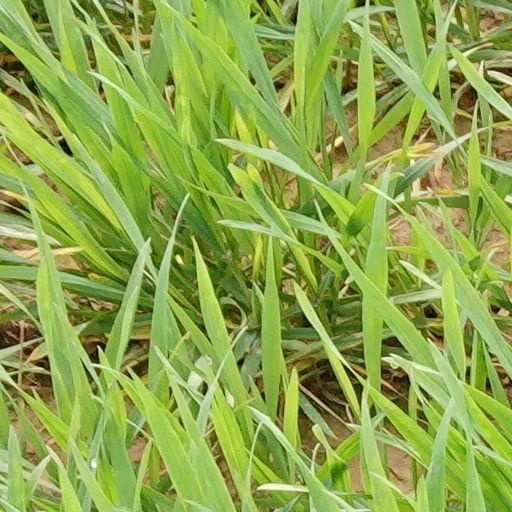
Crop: wheat